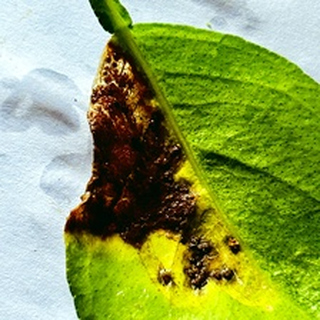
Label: lemon_citrus_canker